Apollo 10

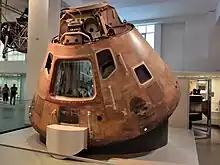
Command module at London's Science Museum (August 2023)

The Smithsonian has been accountable for the command module "Charlie Brown" since 1970. The spacecraft was on display in several countries until it was placed on loan to the London Science Museum in 1978. "Charlie Brown"'s SM was jettisoned just before re-entry and burned up in the Earth's atmosphere, its remnants scattering in the Pacific Ocean.